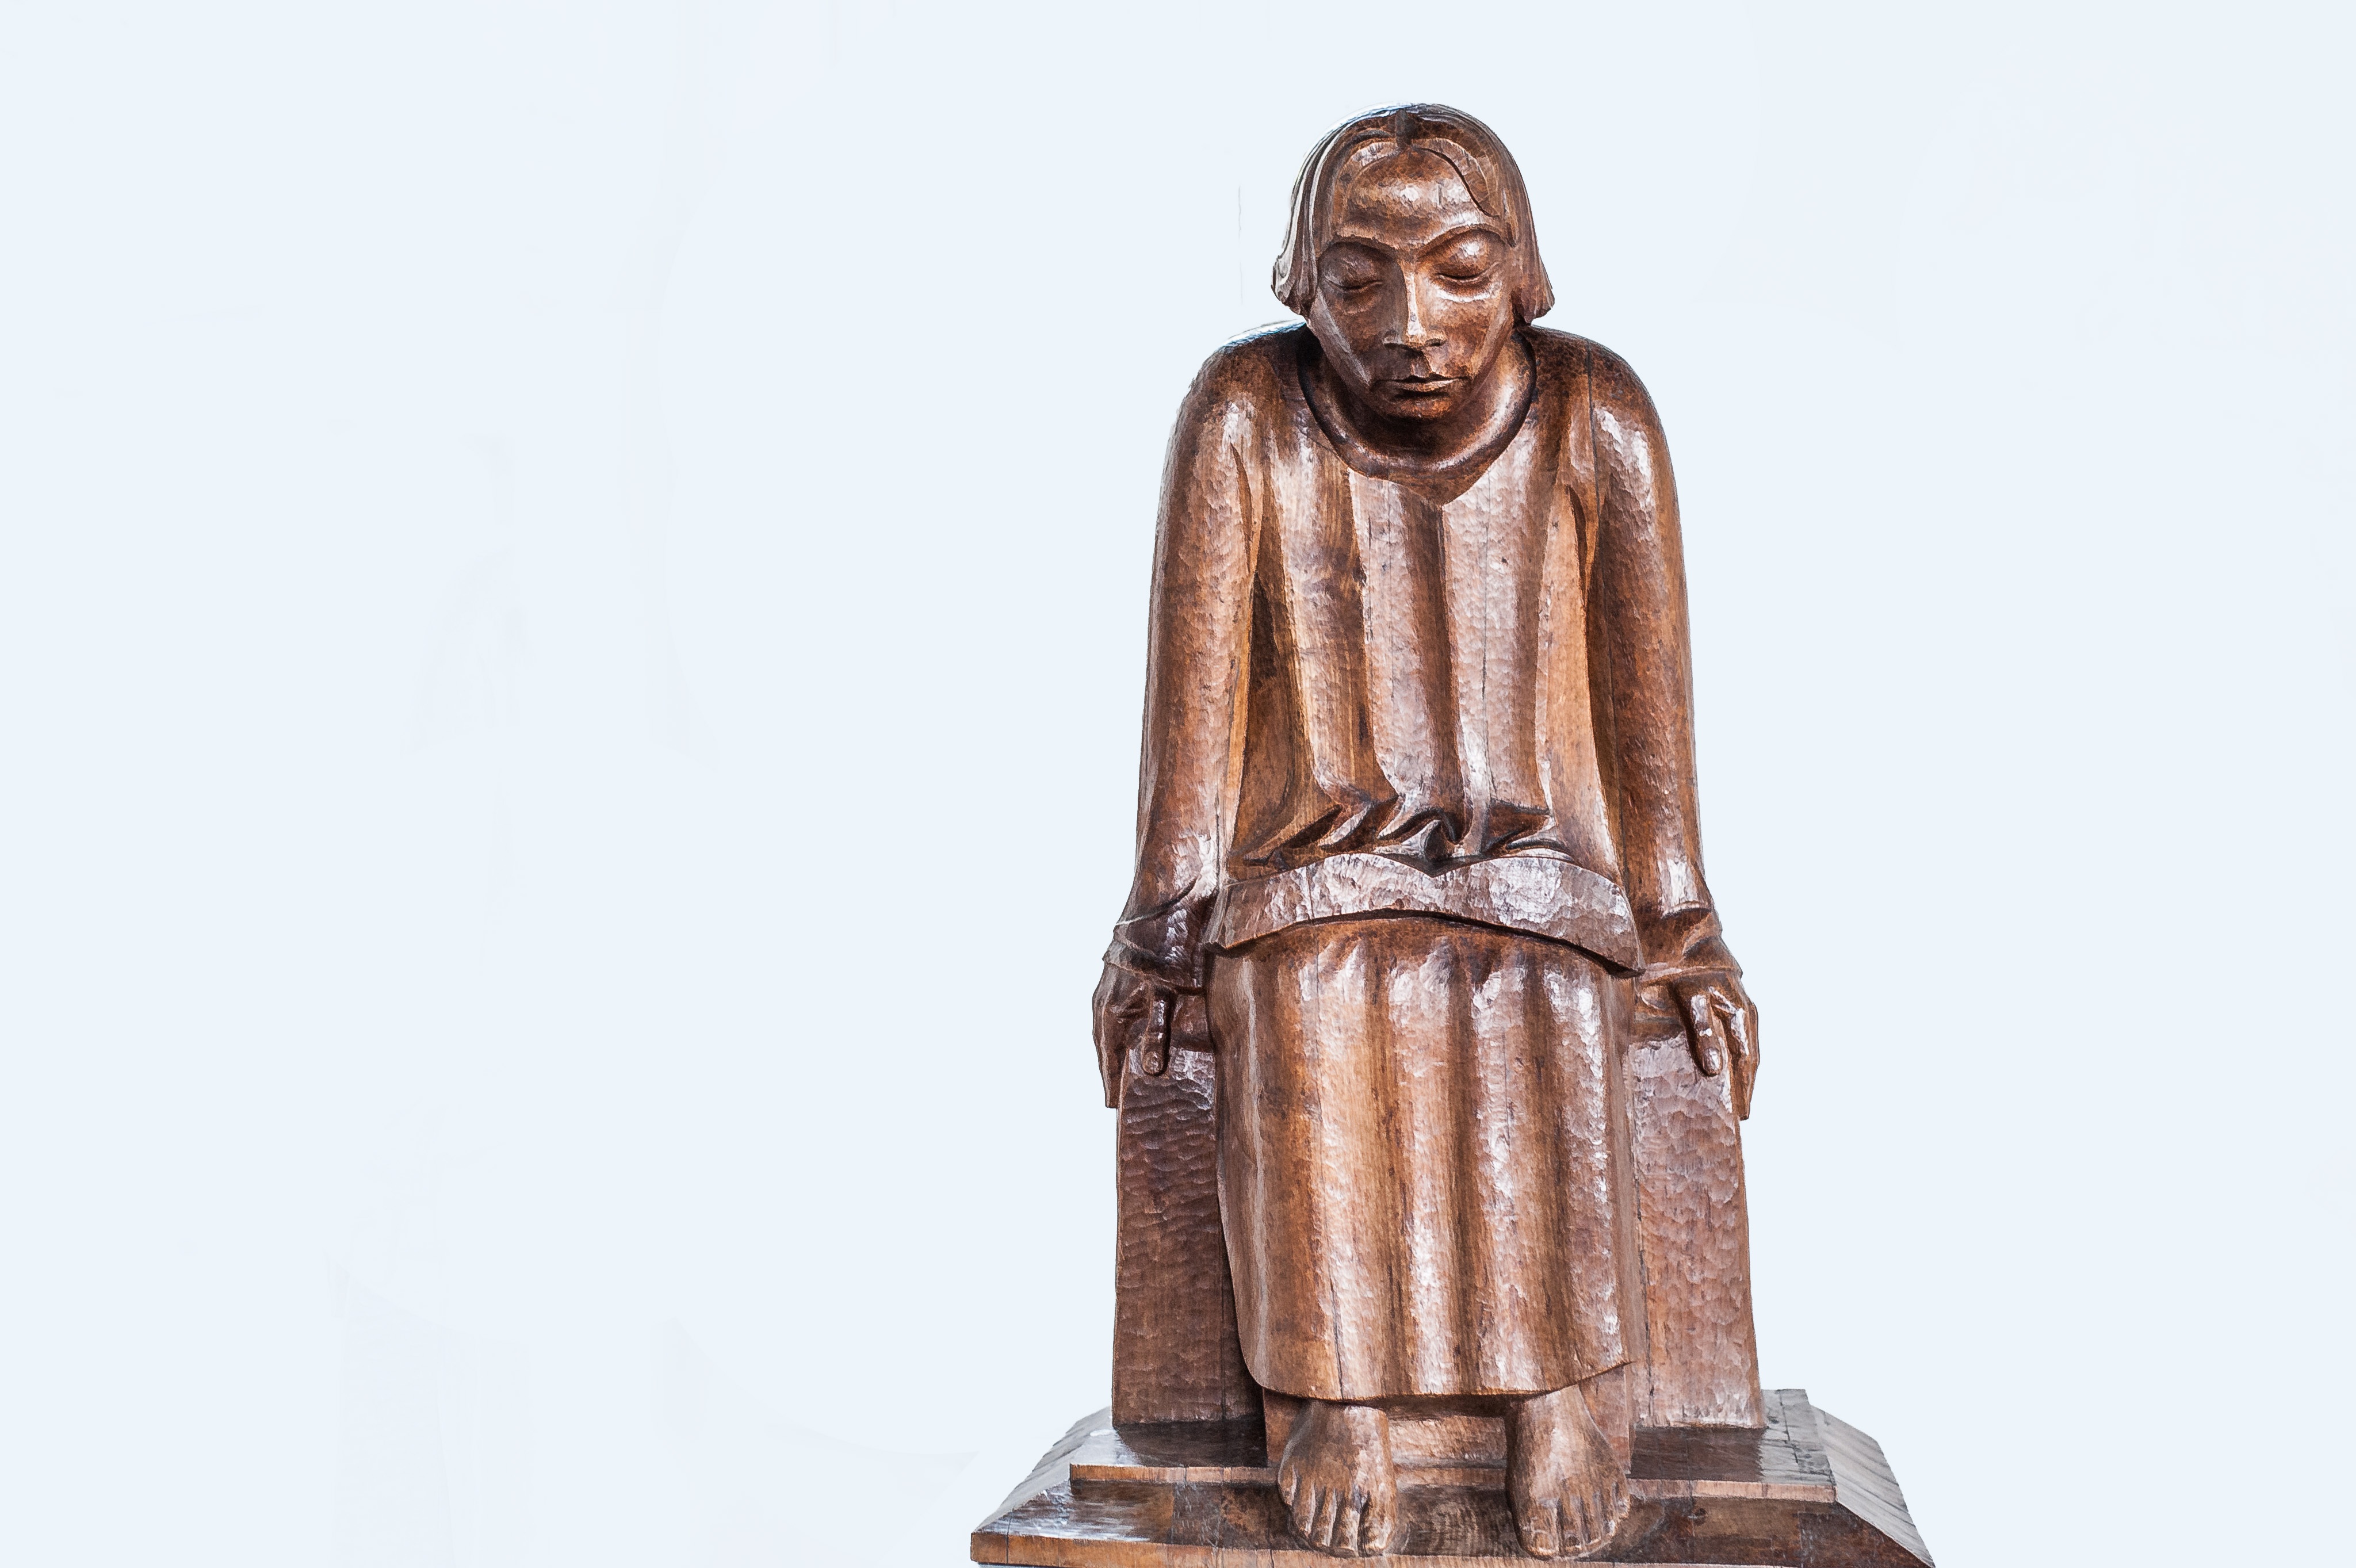
wood, monument, statue, monk, artwork, sculpture, art, temple, carving, g strow, stone carving, bronze sculpture, ernst barlach, be read, gertrud chapel, gautama buddha, human positions